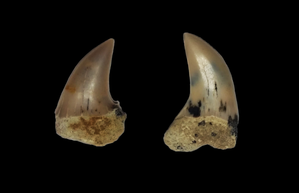
Le requin mako à dents de crochet est une espèce éteinte de requins lamniformes appartenant au genre Isurus. Il a vécu au Miocène, en Californie, il y a entre 23 et 5 millions d'années.